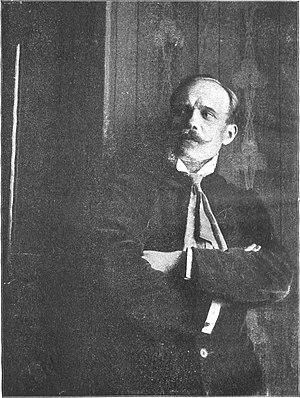
Aleksander Majkowski est un écrivain, poète, journaliste polonais qui employait le dialecte cachoube de Koscierzyna-Lipusz, district d’où il était originaire. Son plus grand mérite fut la création en 1908 de Gryf, le périodique cachoube. Il écrivit aussi le seul roman cachoube d’avant-guerre, en 1938, Żëcé i przigodë Remusa. Zvjercadło kaszubskji.